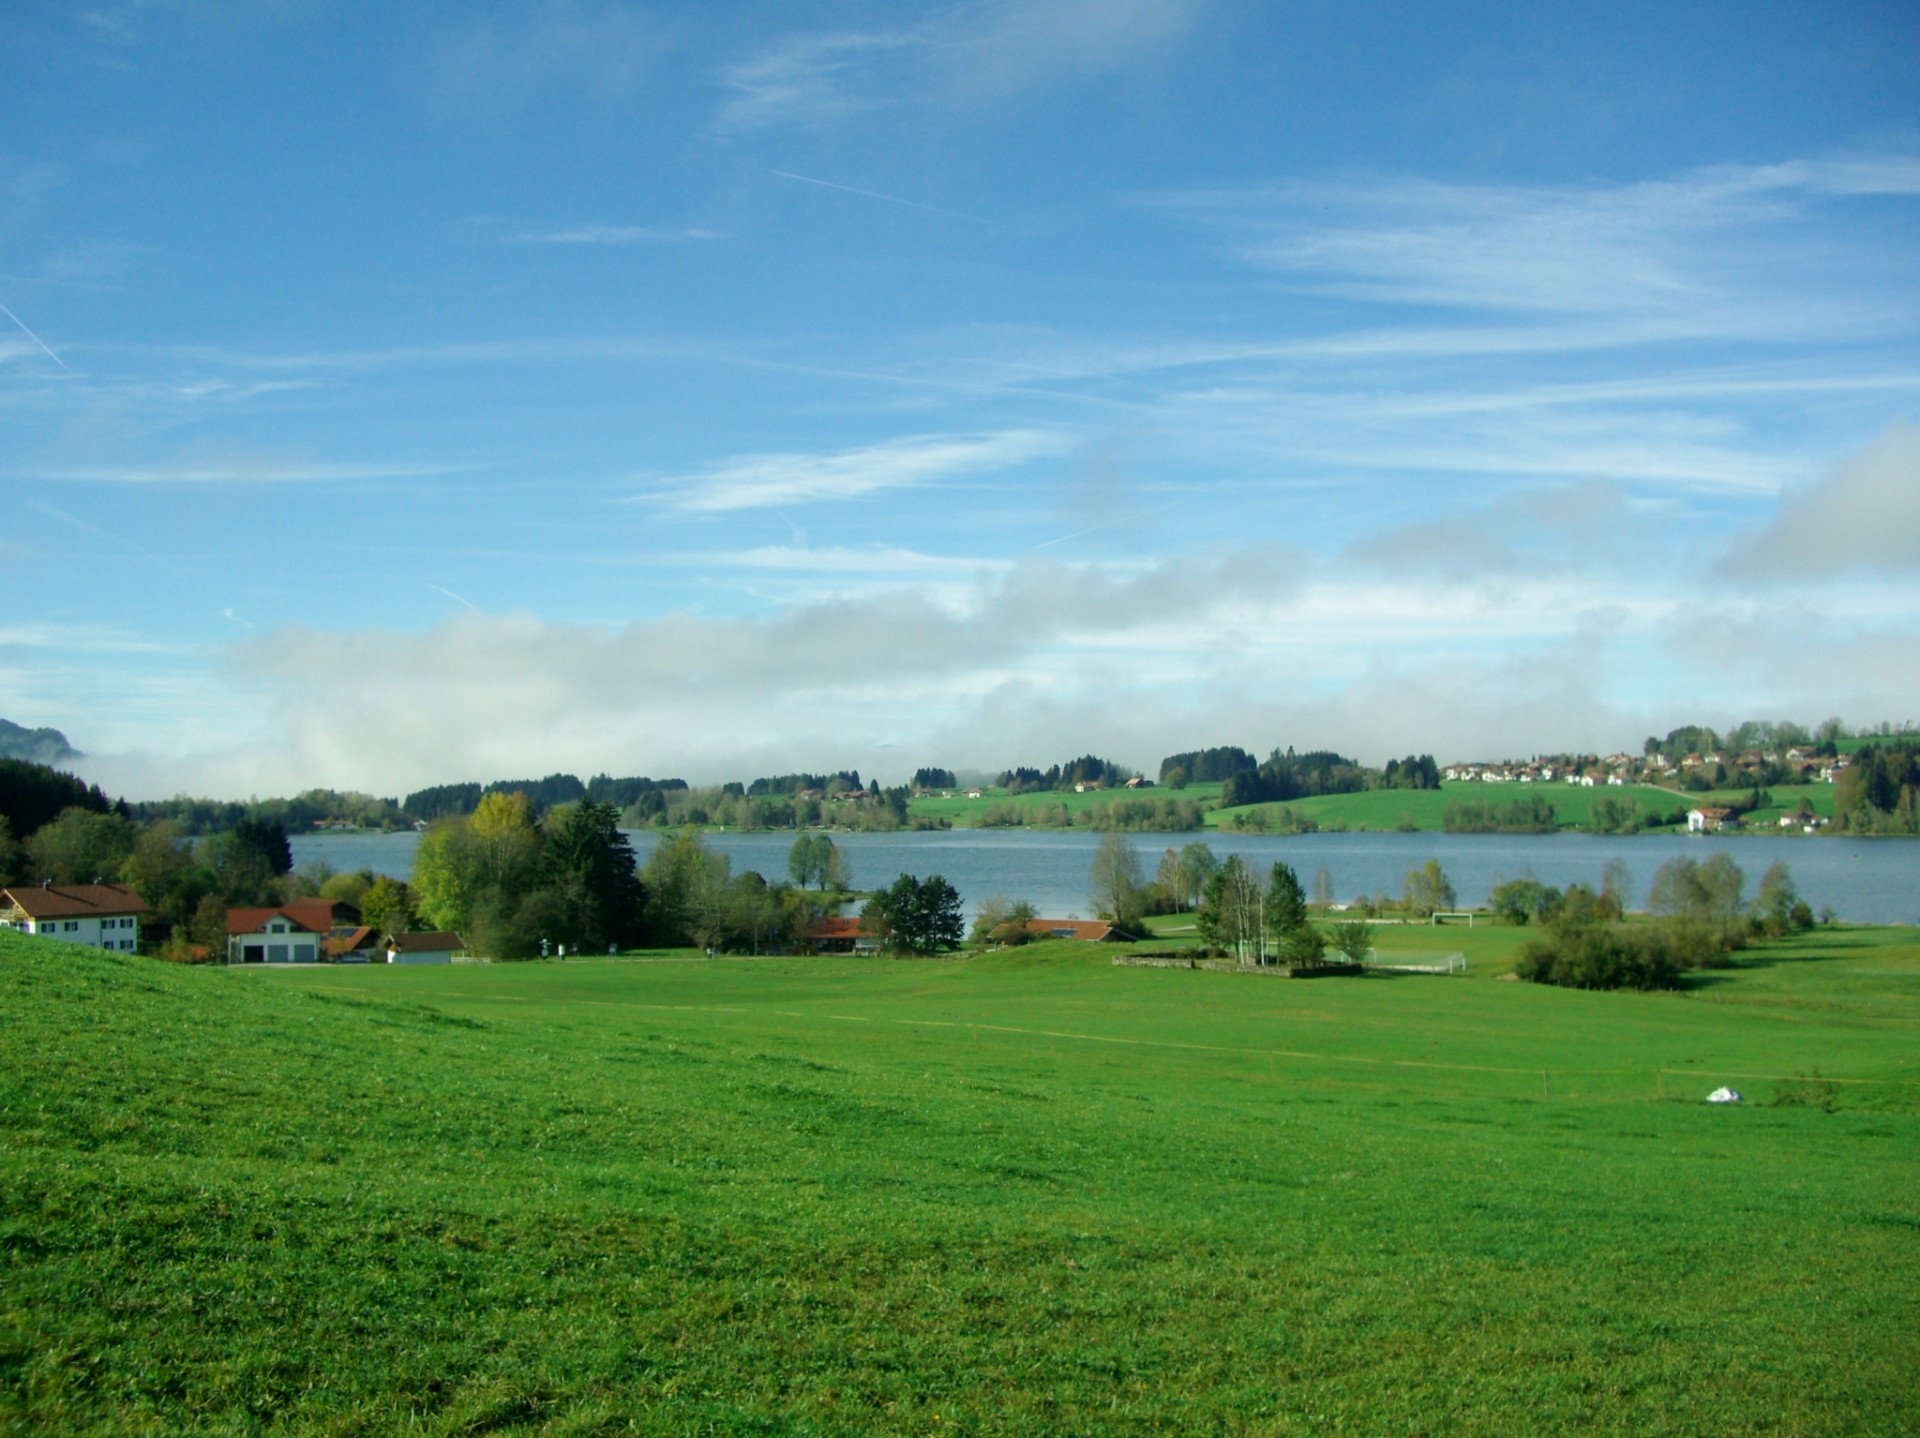
landscape, nature, grass, horizon, cloud, structure, sky, field, farm, lawn, meadow, prairie, morning, hill, green, pasture, blue, agriculture, plain, golf course, grassland, ruins, plateau, rural area, paddy field, allg u, rottachsee, atmosphere of earth, sport venue